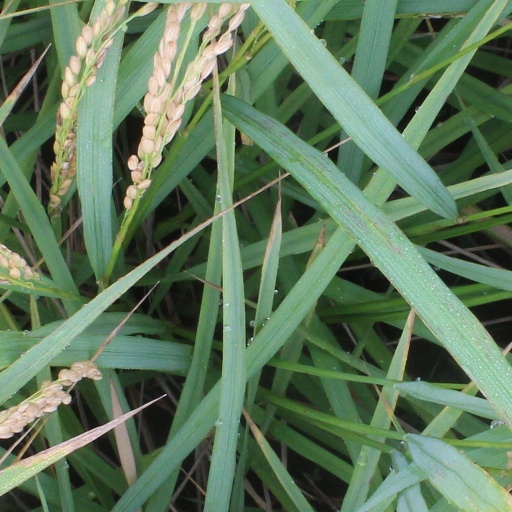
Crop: rice